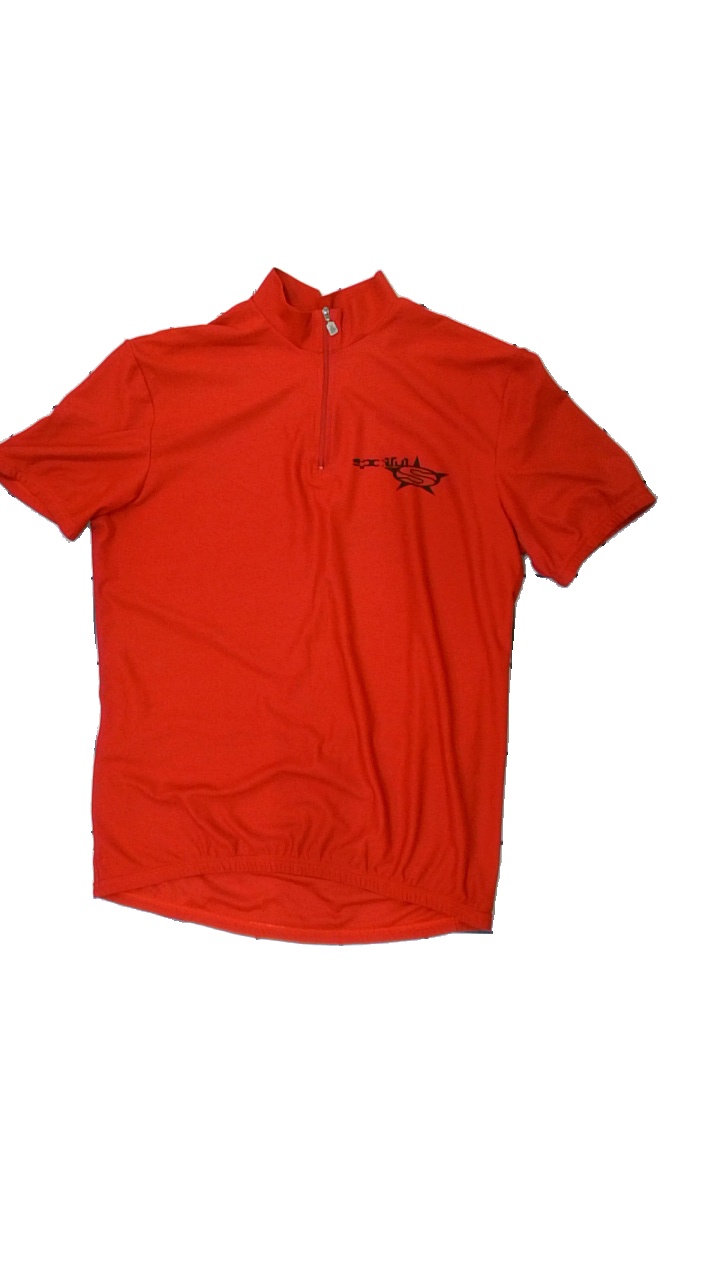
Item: T-shirt (Men)
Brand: Missing
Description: röd träningströja med dragkedja uppe, reklam loggor arm + bak
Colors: Red, Black
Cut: Regular, Turtle neck
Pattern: Logo print
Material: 100% polyester
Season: All
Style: Sports
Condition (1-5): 3
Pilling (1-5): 5
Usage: Export
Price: <50